Sasando

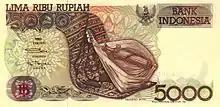
Sasando featured in 5,000-rupiah banknote.

The sasando, also called "sasandu" from Sandu or Sanu, is a tube zither, a harp-like traditional music string instrument native to Rote Island of East Nusa Tenggara, Indonesia.